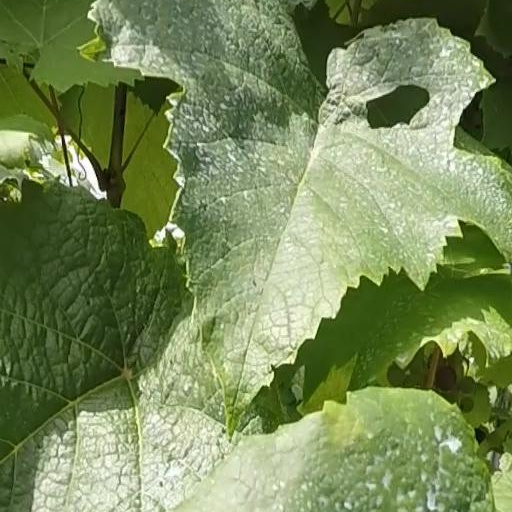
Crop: grape